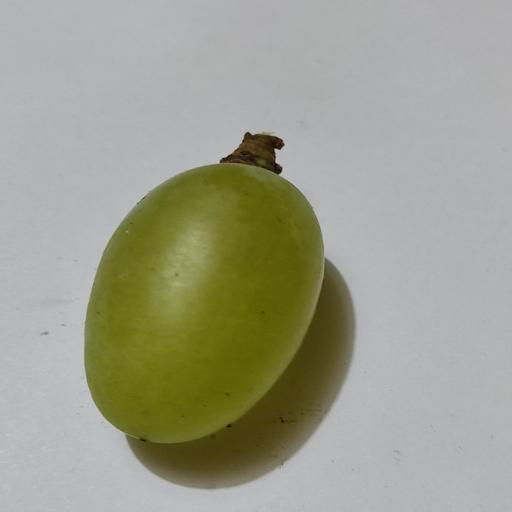
Crop type: Grape